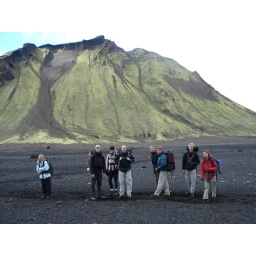
DSC00559 Almost fluorescent green mountain in the black sand terrain. Pernille, Lars, Olaf, Nicolai, Niklas, Ulrik, Joachim and Regina